Okęcie Airport incident

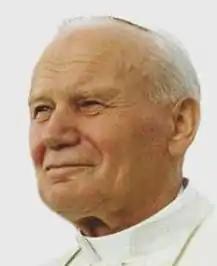
Pope John Paul II

Late on 28 November 1980, the night before the team's departure from Warsaw for Italy, goalkeeper Józef Młynarczyk and forward Włodzimierz Smolarek, both of Widzew Łódź, left the Hotel Vera without permission. According to Smolarek they did this to get some dinner because they did not like the food at the hotel. They met a friend of Młynarczyk's, sports journalist Wojciech Zieliński, at the Adria nightclub. According to Andrzej Iwan, another member of the team, the main topic of conversation was Zieliński's estranged wife, who had been caught prostituting herself around Warsaw, and had since moved to Italy. Several Poland players knew her, and Młynarczyk had just been to Italy to play for Widzew Łódź against Juventus. According to Iwan, the journalist encouraged Młynarczyk to drink as they talked, hoping the goalkeeper might have news of her. Smolarek left the club around 02:00, but Młynarczyk and Zieliński stayed until about three hours later.